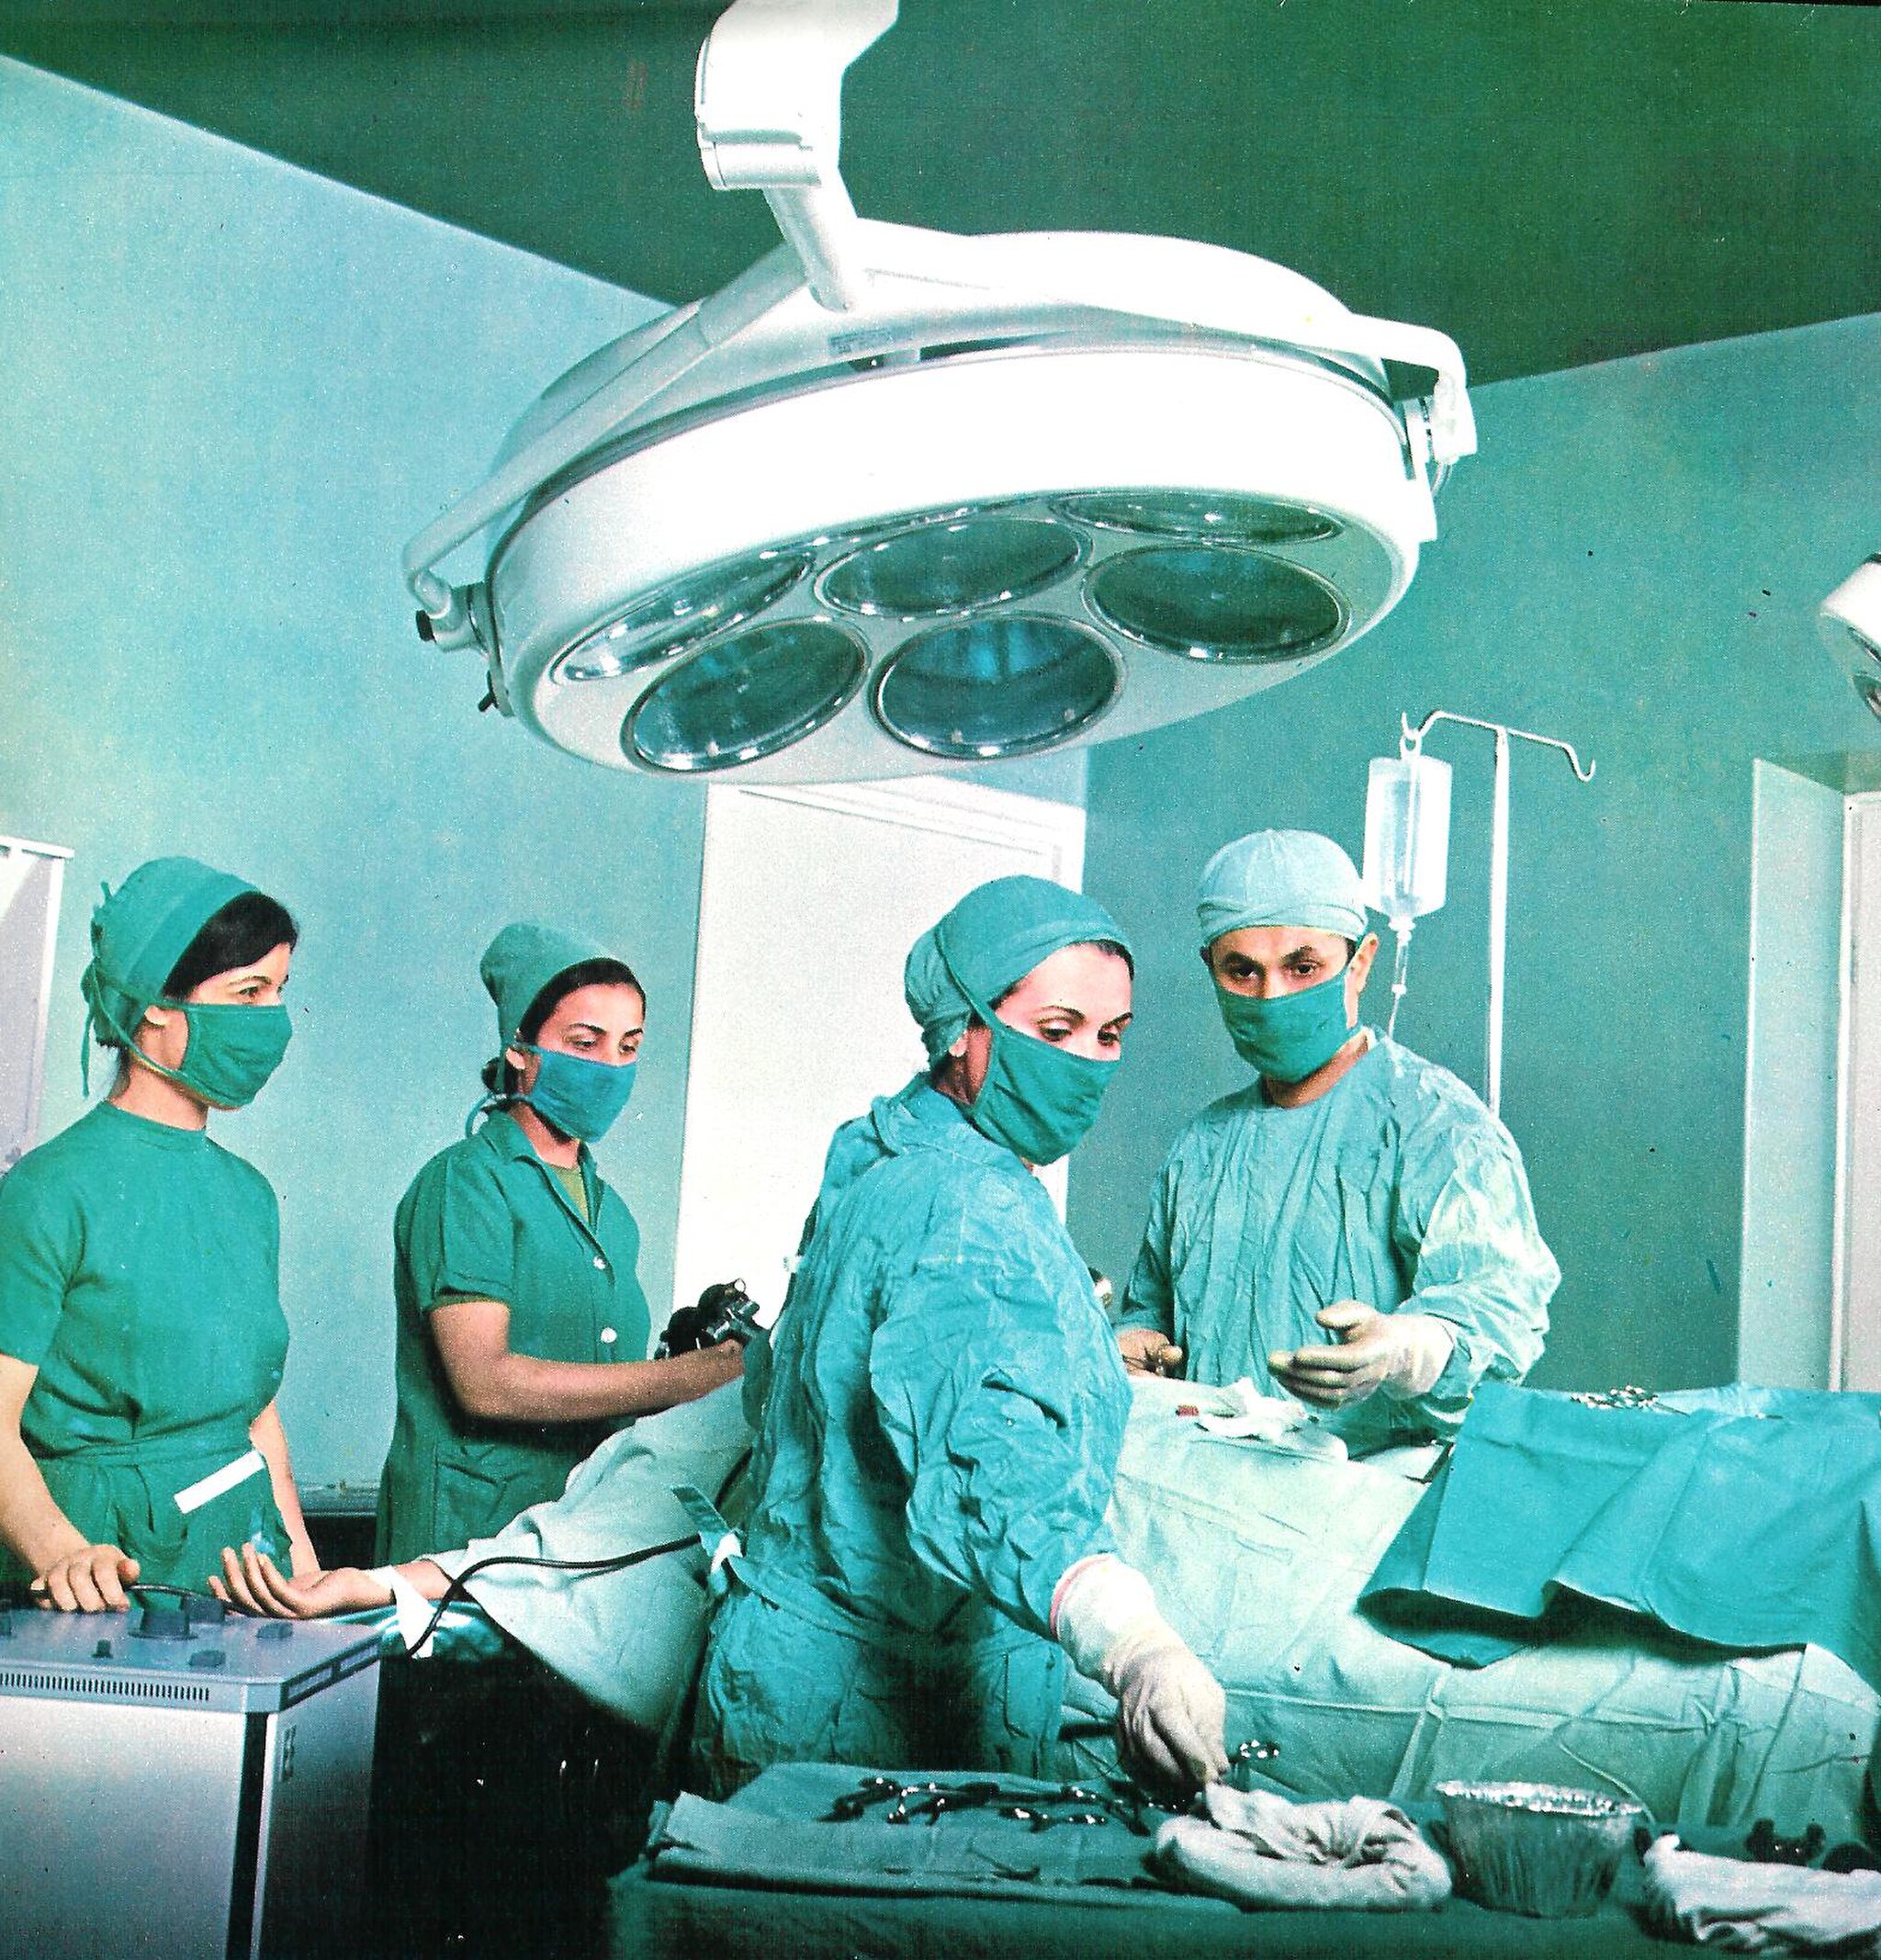
Title: Tehran-Hospital-1970s
Description: A Tehran hospital operating room in 1971
Date: circa 1971
Categories: PD-Art (PD-Iran), 1971 in Tehran, Template Unknown (author), PD-Art missing SDC copyright status, People in hospitals in Iran, Files from The Land of Kings, Operating rooms in Iran